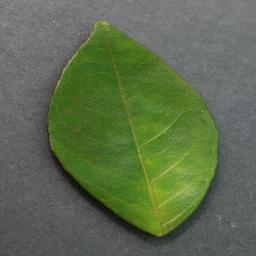
Label: Orange___Haunglongbing_(Citrus_greening)